Michèle Sarde

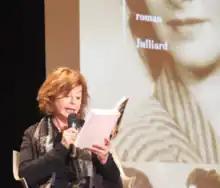
Michèle Sarde, Paris 2016

Michèle Sarde (born 1939), is a French writer ("agrégée de lettres", Université Paris Sorbonne-Paris IV), born in 1939. She taught French literature and culture, together with gender and intercultural studies at Georgetown University, Washington D.C., from 1970 to 2000. She is now a Professor emerita at that university and lives in Chile and France.